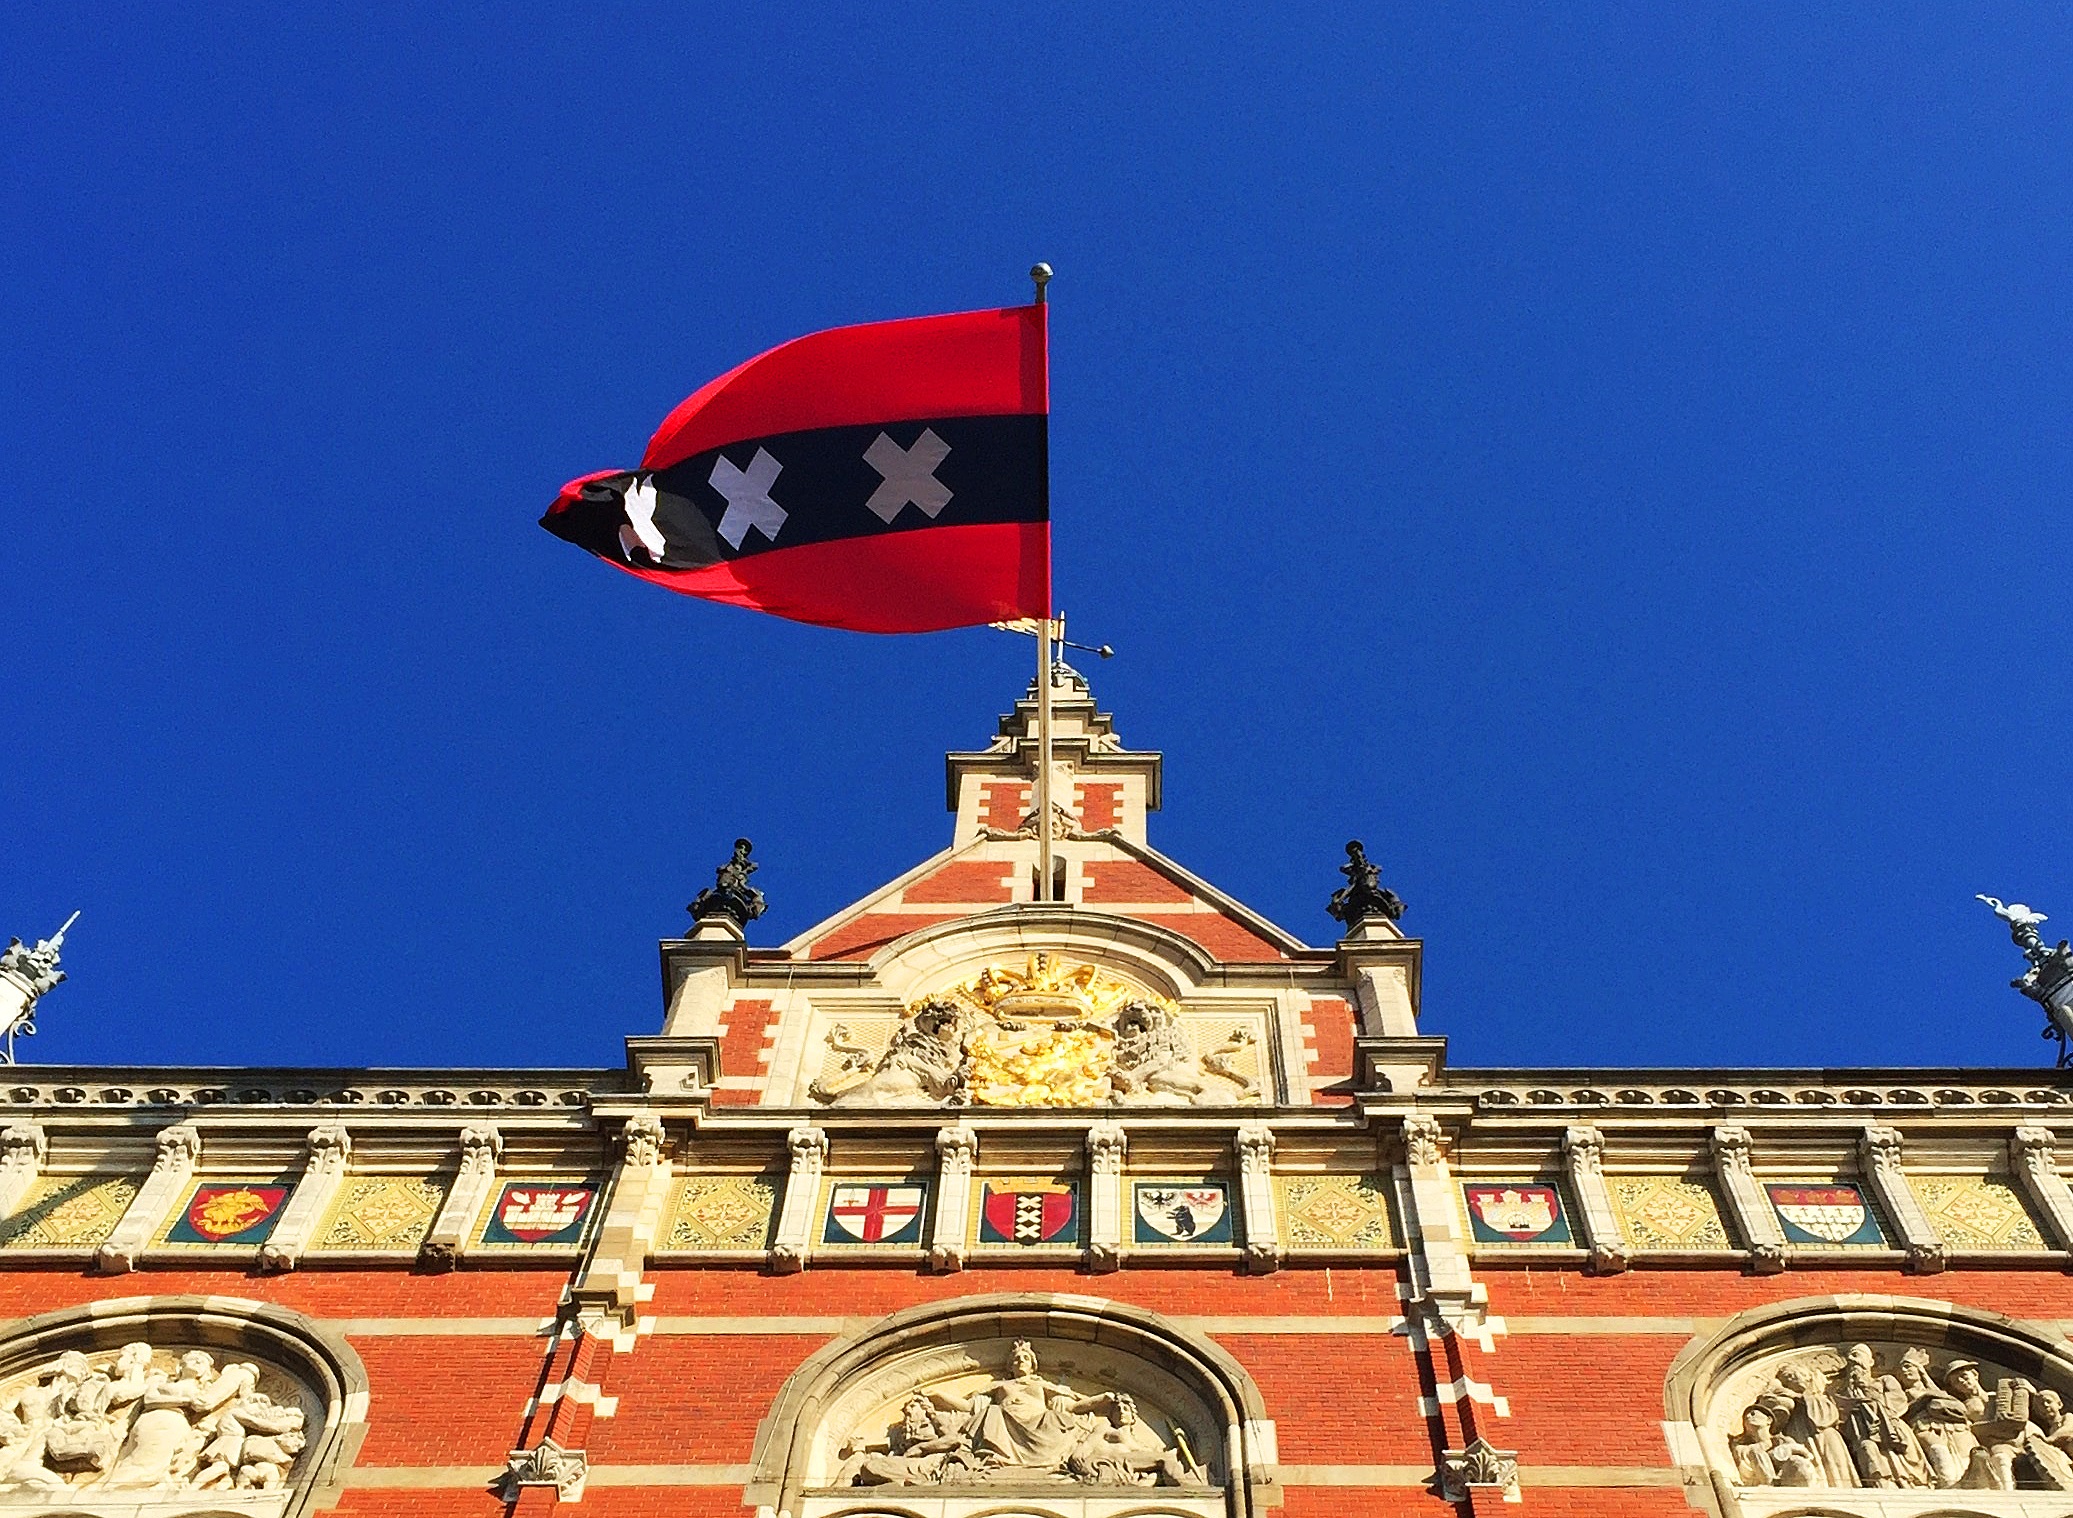
sky, sun, river, ship, boot, tower, plaza, landmark, facade, place of worship, holland, amsterdam